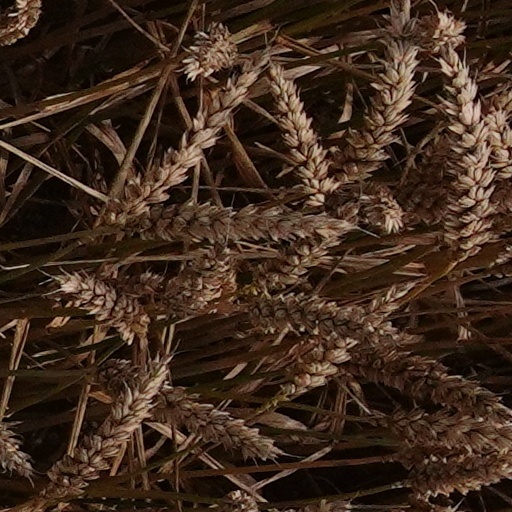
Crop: wheat